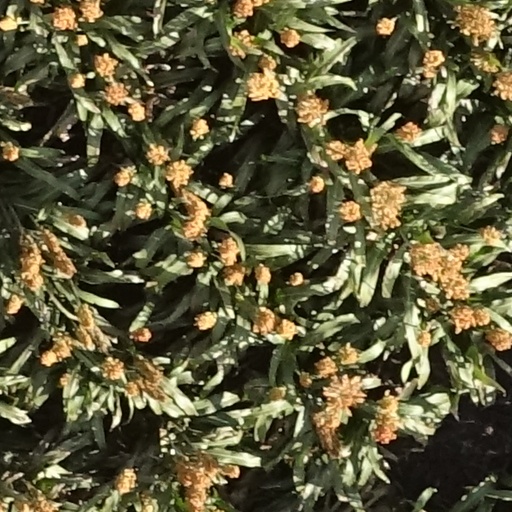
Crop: sorghum